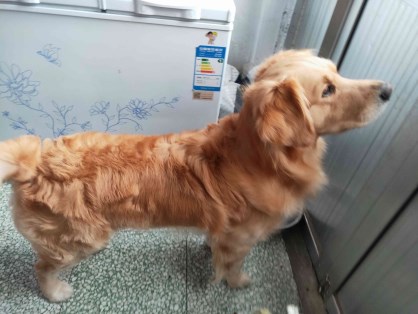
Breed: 5355-n000126-golden_retriever